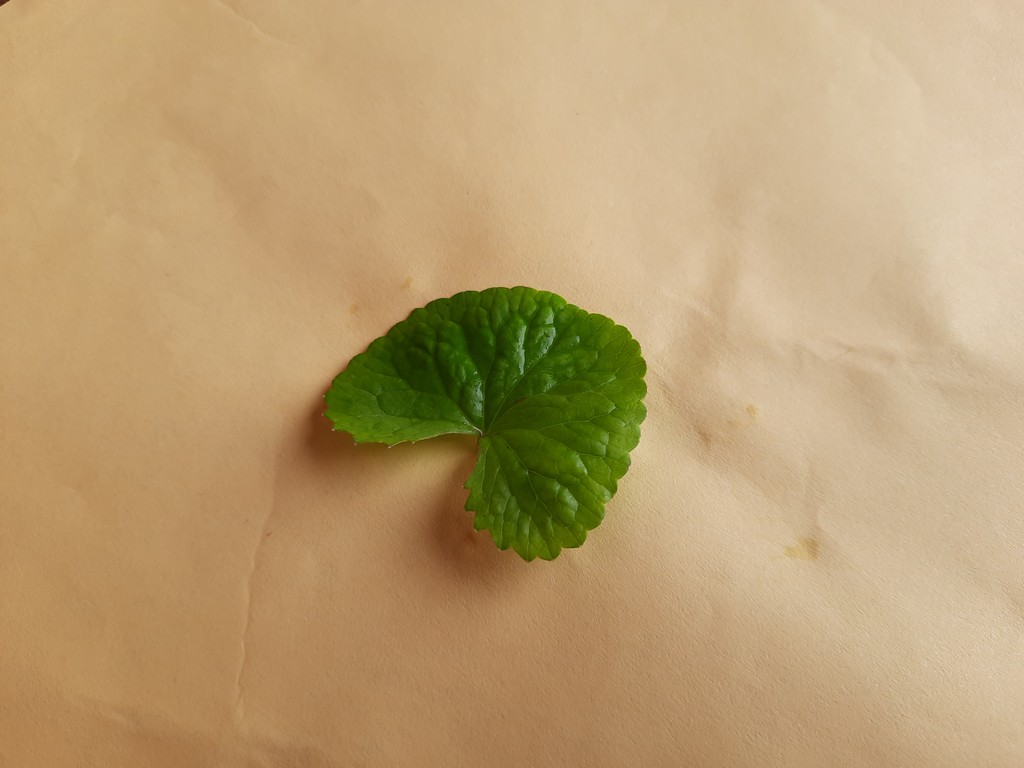
Label: Healthy